Porsche 928

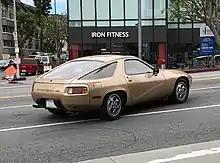
Early Porsche 928

In the late 1960s, Porsche had solidified its reputation as a manufacturer of high-performance sports cars. Amidst the 1970s oil crisis, there were discussions among executives regarding the potential addition of a more fuel-efficient luxury touring car to the company's lineup. Managing director Ernst Fuhrmann advocated for the development of this new model, expressing concerns about the 911, Porsche's flagship model at the time, nearing its performance limits. Fuhrmann believed that expanding into grand touring cars with conventional engines could be essential for the company's future, contrasting with the unconventional sports cars like the 911. The declining sales of the 911 in the mid-1970s suggested a possible downturn in its market appeal. Fuhrmann envisioned the new range-topping grand tourer as a blend of sports coupé and luxury sedan, distinguishing it from the 911 with its more utilitarian interior and pure sports car performance. In the view to please the very important USA market, it switched to front-engined, V8 power and a more spacious interior that included two real child seats (rather than the dog seats in the 911). The goal was to create a model that could compete with offerings from Mercedes-Benz and BMW while also appealing to the American market, which was Porsche's primary market at the time.